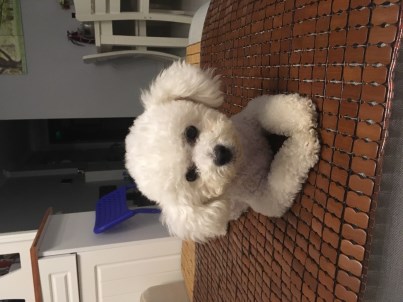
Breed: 3083-n000117-Bichon_Frise